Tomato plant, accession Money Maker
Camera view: vertical (180 deg); turntable rotation: 210 degrees
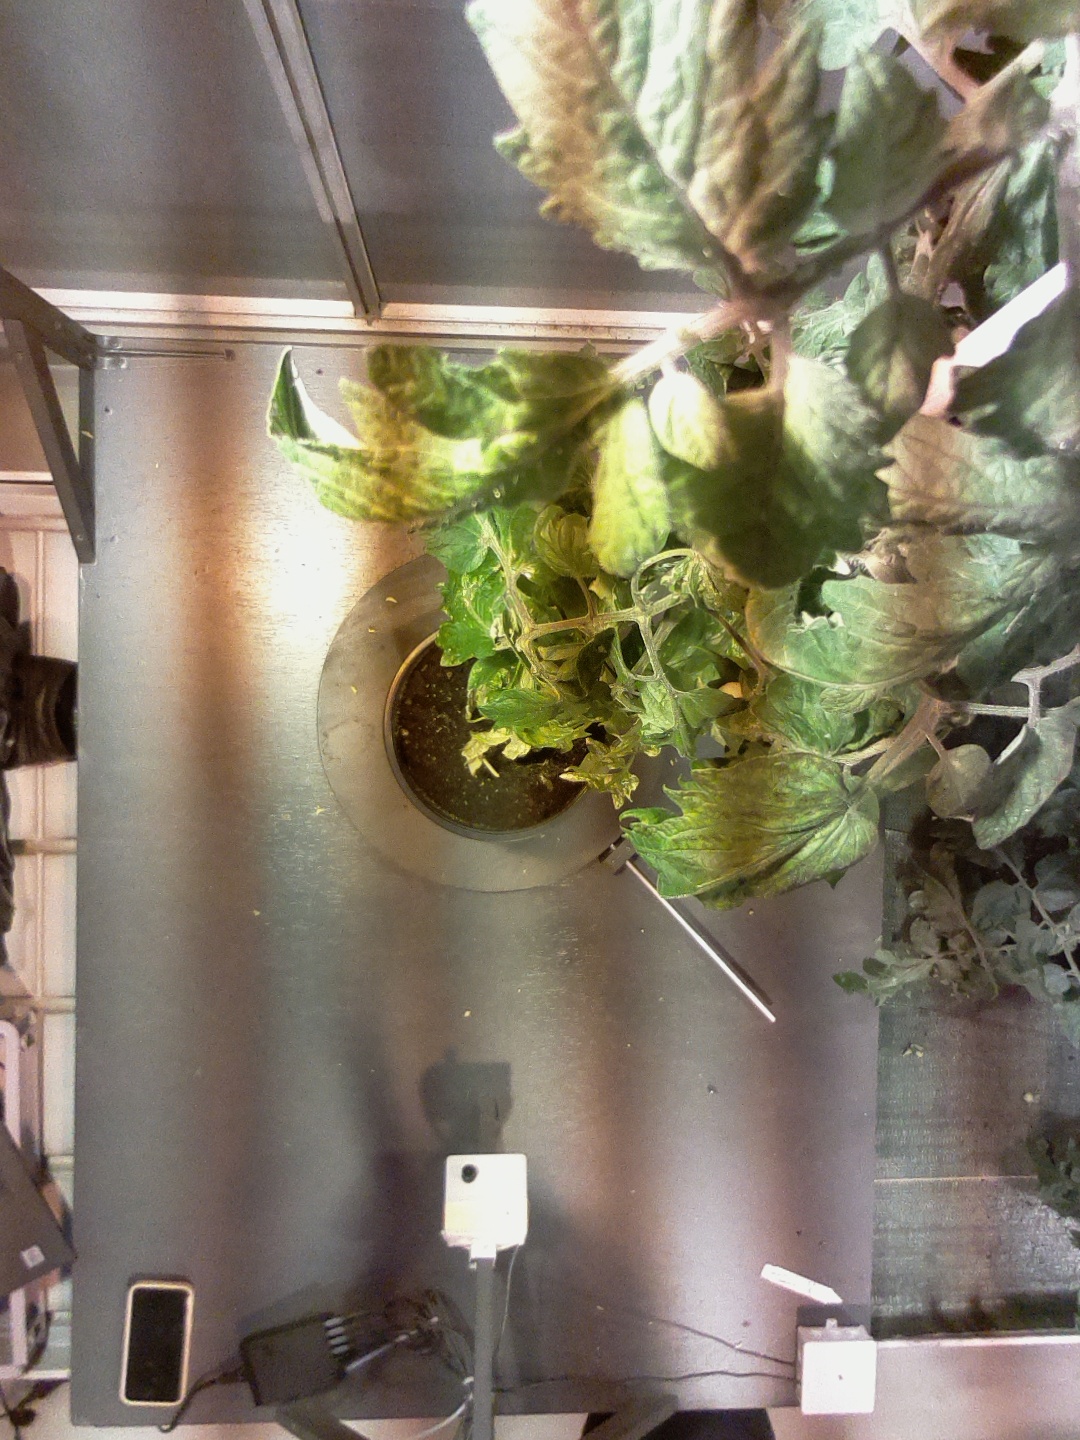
BBCH growth stage 73: 30%-40% of final fruit size